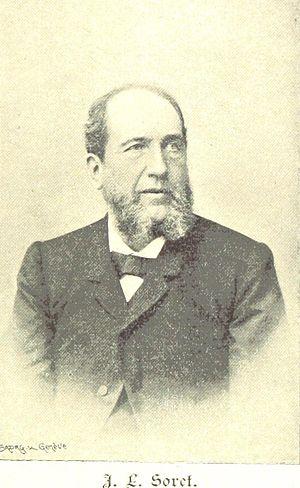
Jacques-Louis Soret, né à Genève le 30 juin 1827 et mort dans la même ville le 13 mai 1890, est un physicien et chimiste suisse.